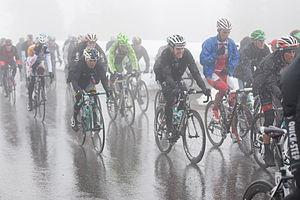
Tour de Romandie 2013, 4ème étape, col de la Croix.